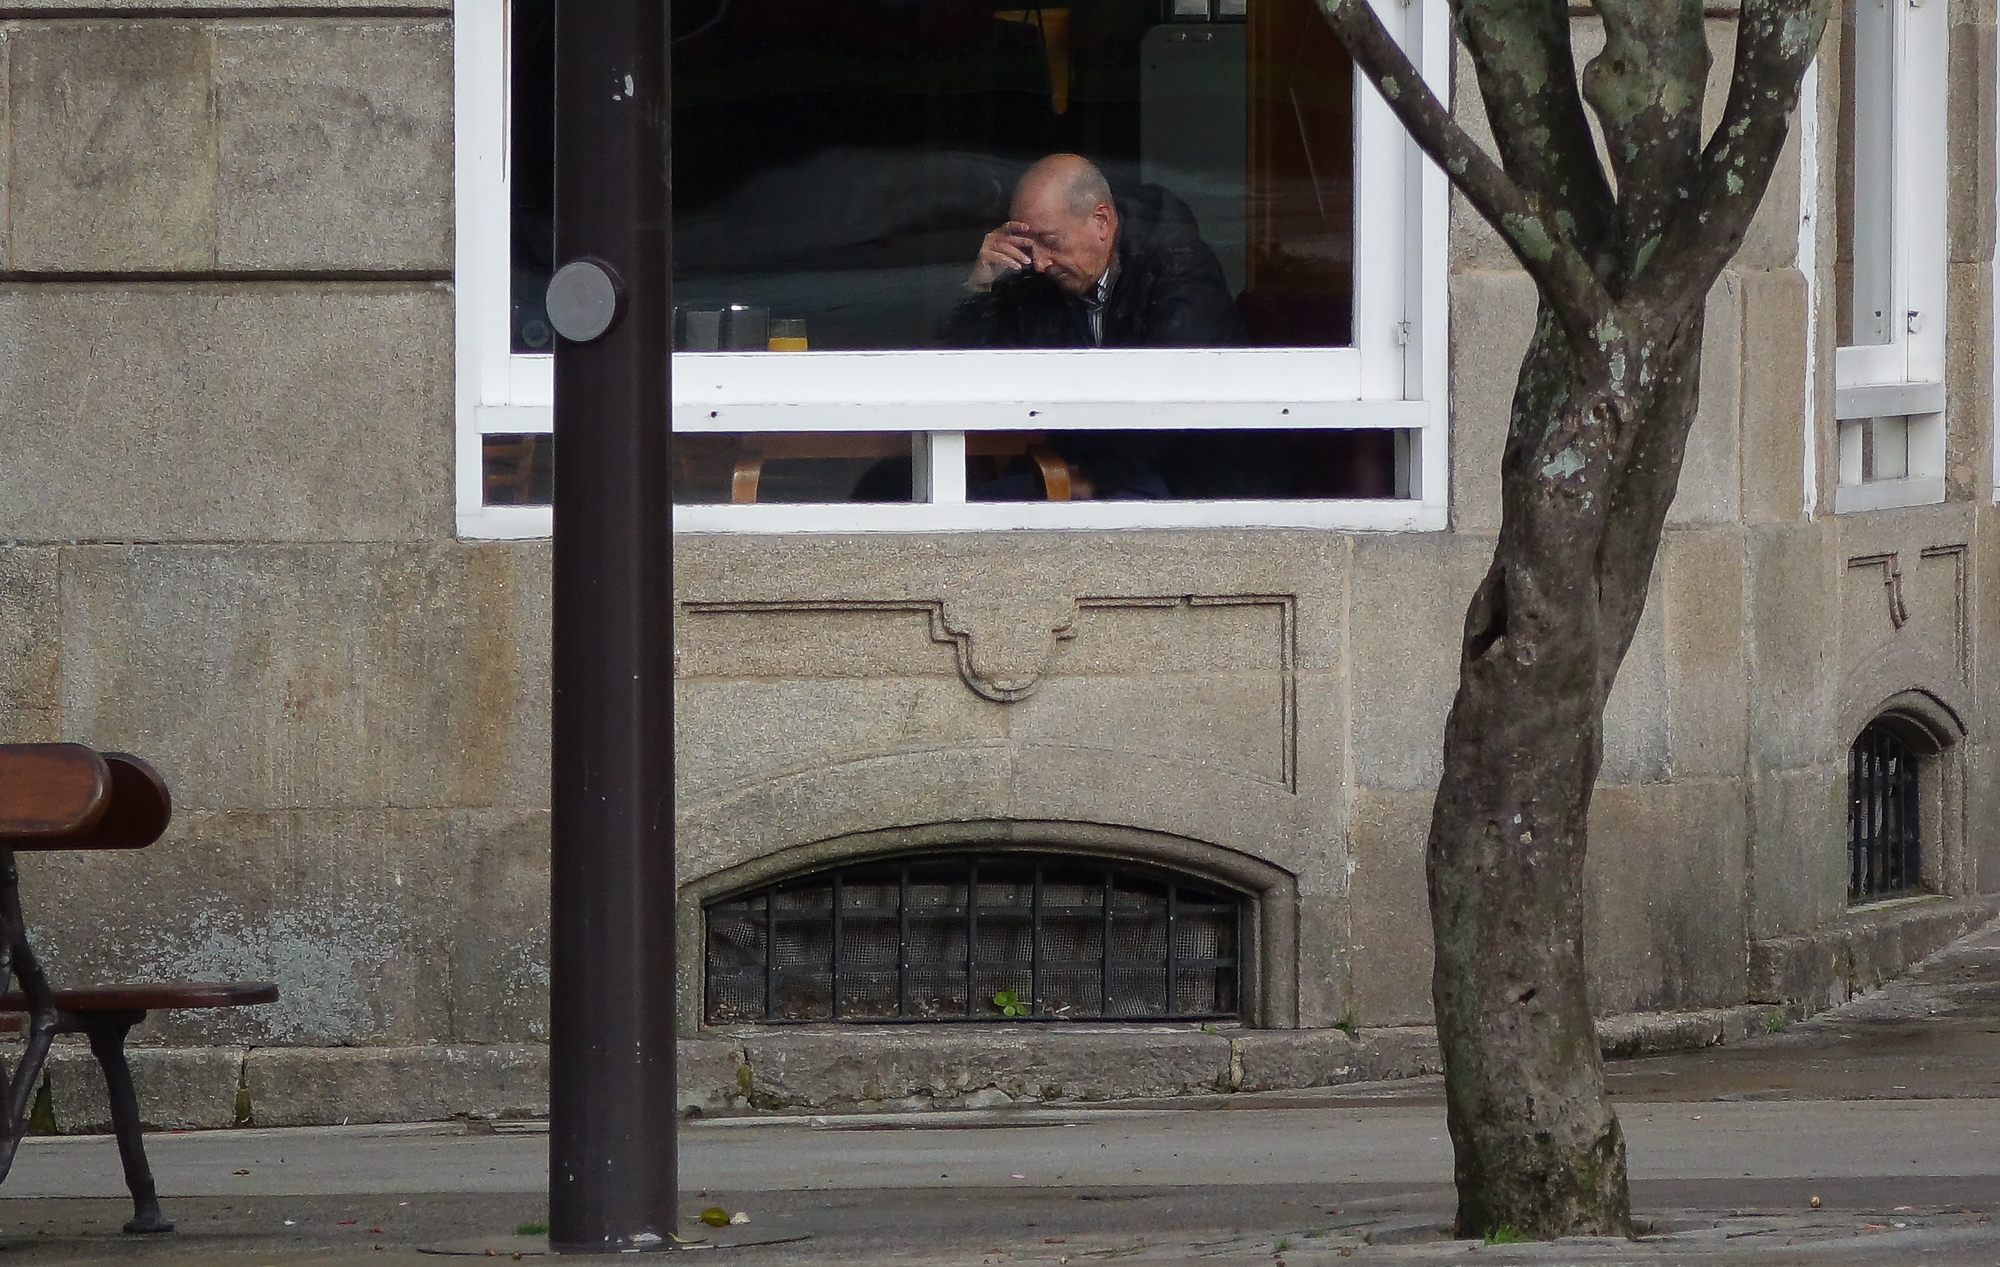
architecture, people, road, street, window, portrait, facade, infrastructure, retratos, ggl1, gaby1, xovesphoto, varios, some, sonyrx10, rx10, gphoto, gabrielcorua, xelodegalicia, personas, urban area